Sydney Rowell

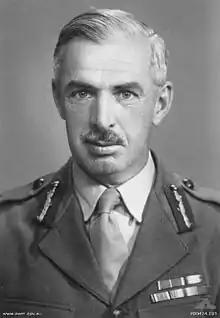
Lieutenant General Rowell in 1948

Lieutenant General Sir Sydney Fairbairn Rowell, (15 December 1894 – 12 April 1975) was an Australian soldier who served as Chief of the General Staff from 17 April 1950 to 15 December 1954. As Vice Chief of the General Staff from 8 January 1946 to 16 April 1950, he played a key role in the post-Second World War reorganisation of the Army, and in the 1949 Australian coal strike. However, he is best known as the commander who was dismissed in the Kokoda Track campaign.